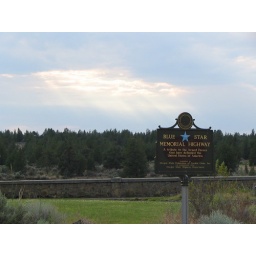
The Blue Star sign by the old bridge